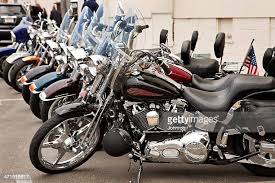
Vehicle type: Motorcycles